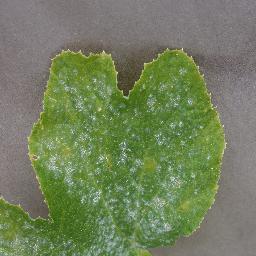
Label: Squash___Powdery_mildew